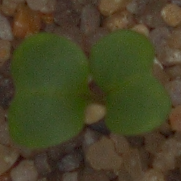
Label: charlock